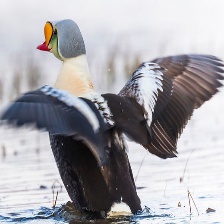
Species: KING EIDER
Scientific name: SOMATERIA SPECTABILIS
ImageNet parent category: drake